District No. 1 Schoolhouse (Somerset, Vermont)

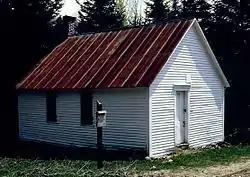
Undated Forest Service photo

The District No. 1 Schoolhouse is a historic one-room schoolhouse on Somerset Road in Somerset, Vermont, United States. Built about 1850, it is the only known entirely unaltered district schoolhouse in the state, and is probably the only surviving municipal building from the tiny community, which was disincorporated in 1937. The building was listed on the National Register of Historic Places in 1992.